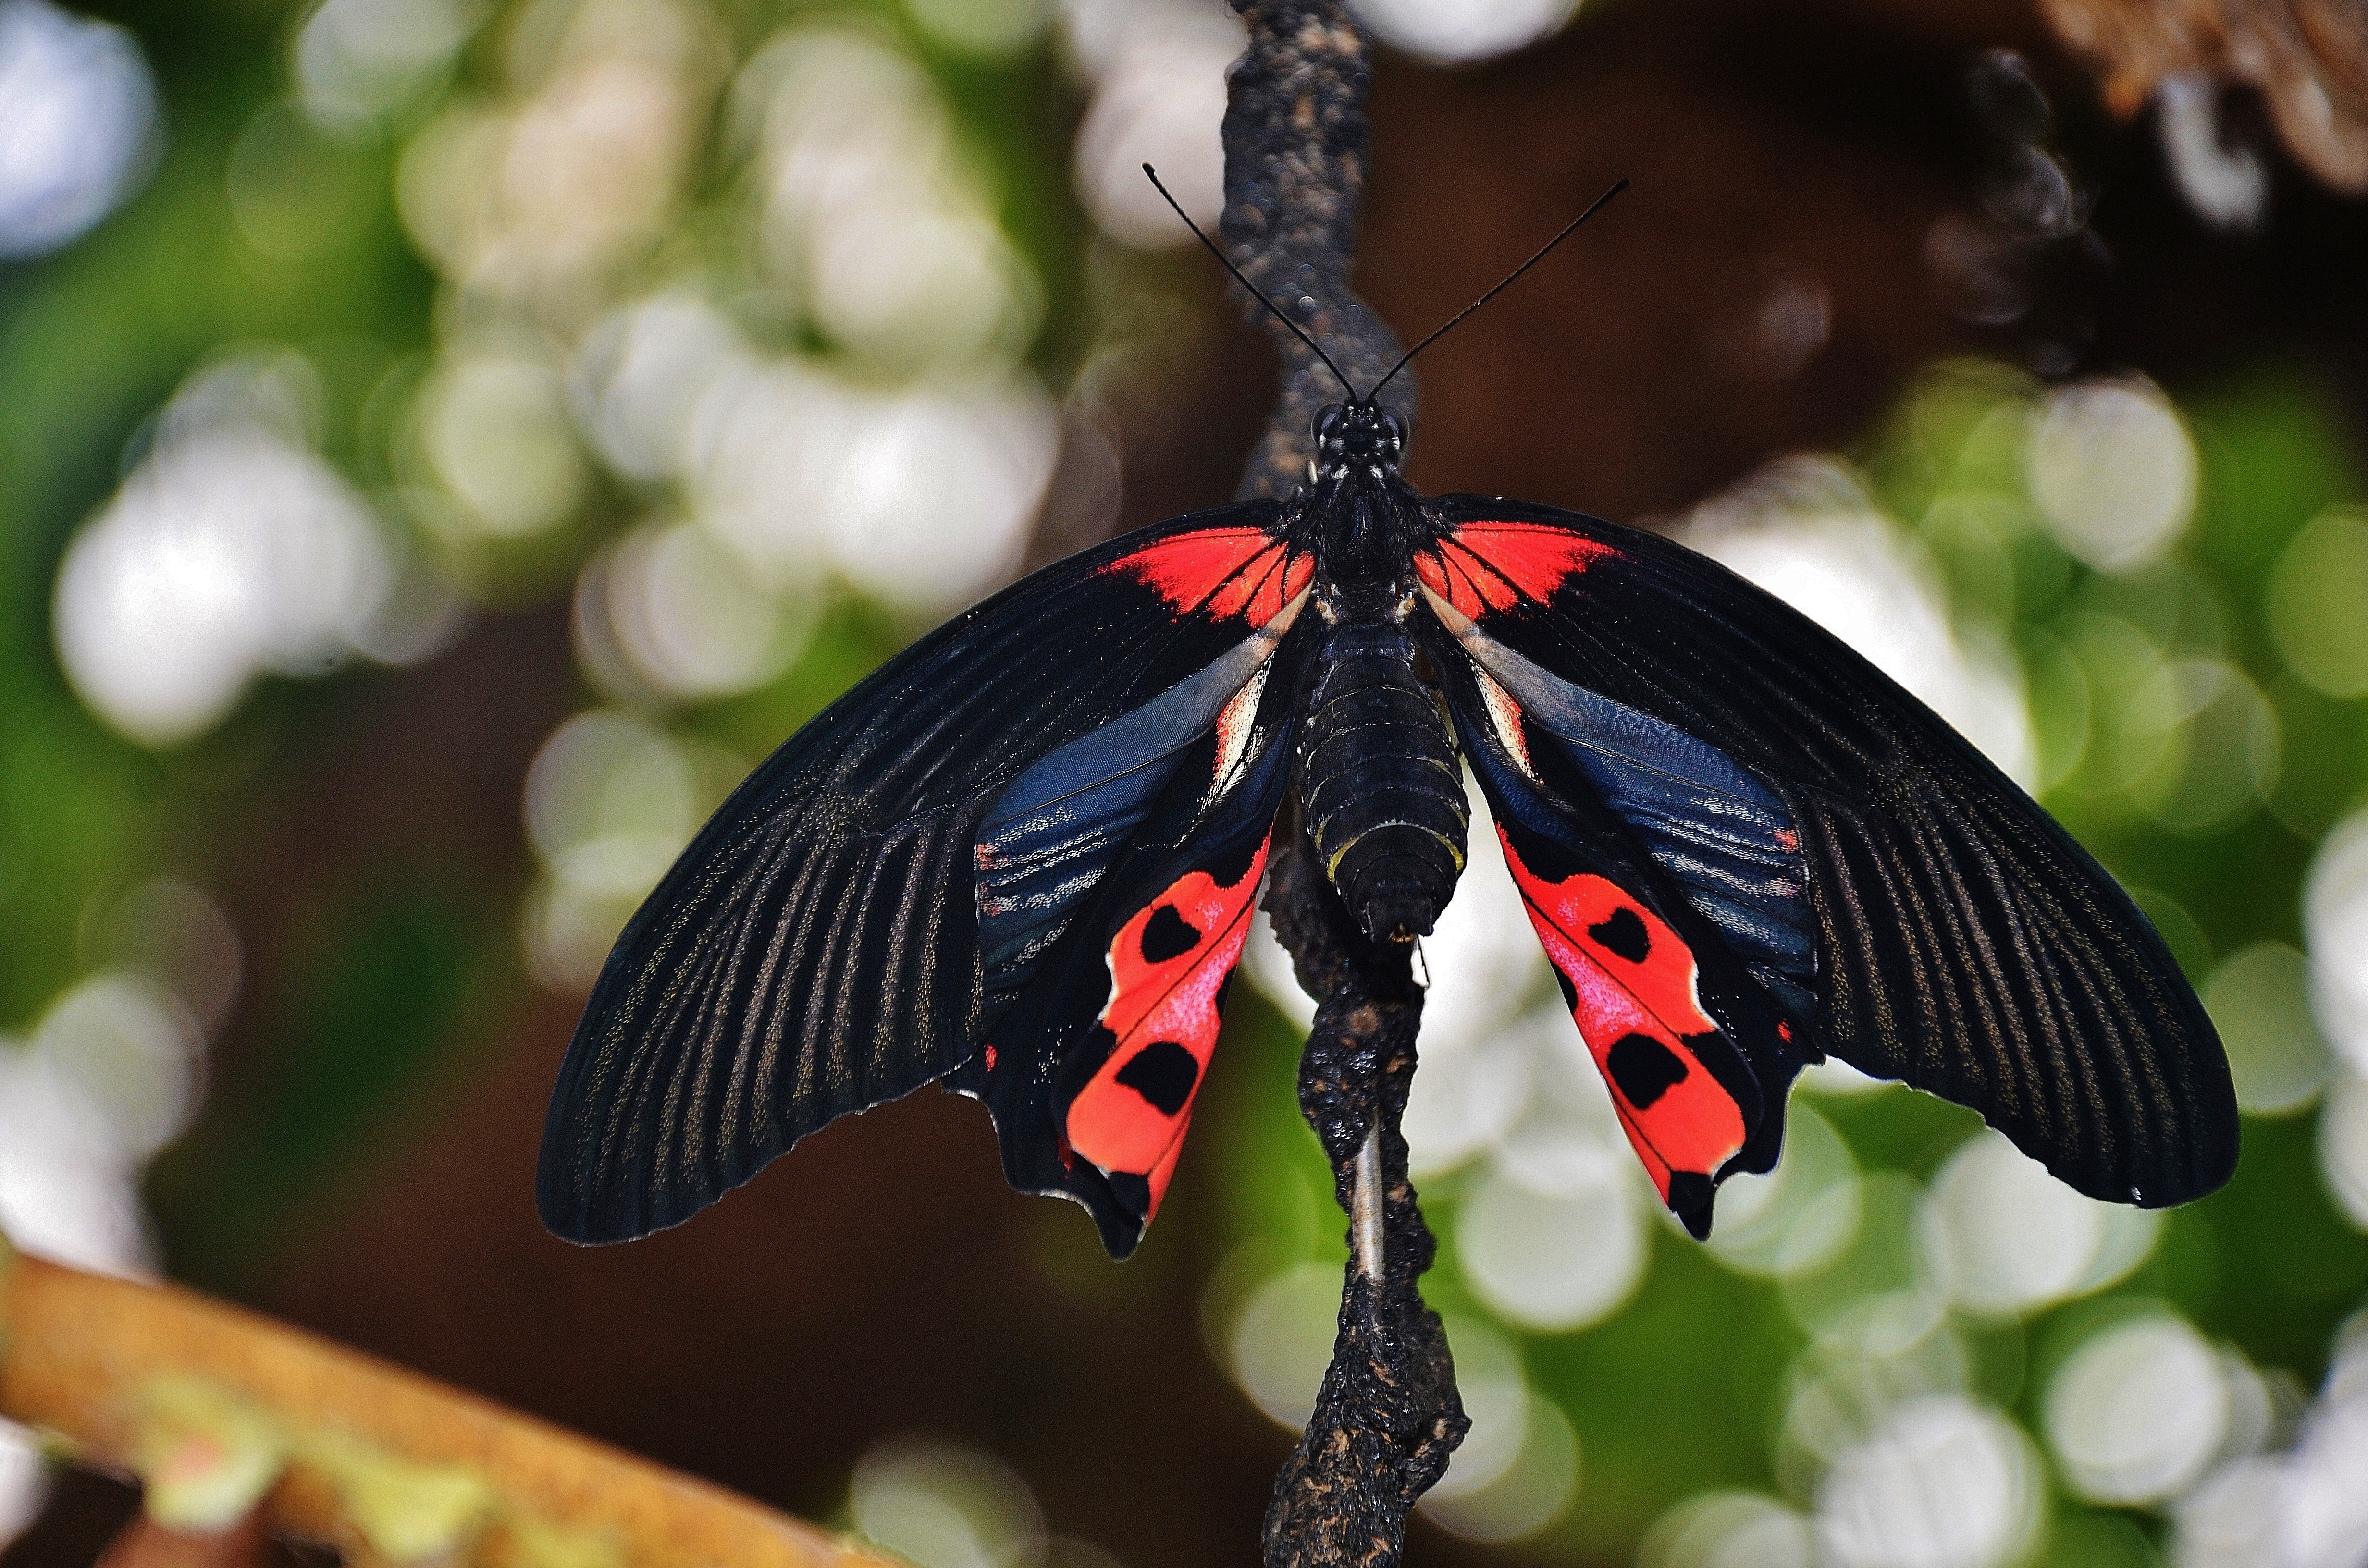
nature, wing, flower, wildlife, insect, botany, butterfly, flora, fauna, invertebrate, close up, monarch butterfly, papilionidae, papilio, macro photography, arthropod, dovetail, pollinator, swallowtail butterflies, black primer, moths and butterflies, papilio rumanzovia, scarlet schwalbenschwanz, red drawing